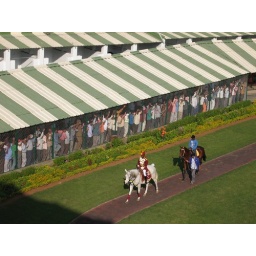
Race goers press thmselves against the fence to see the horses parade before each race,